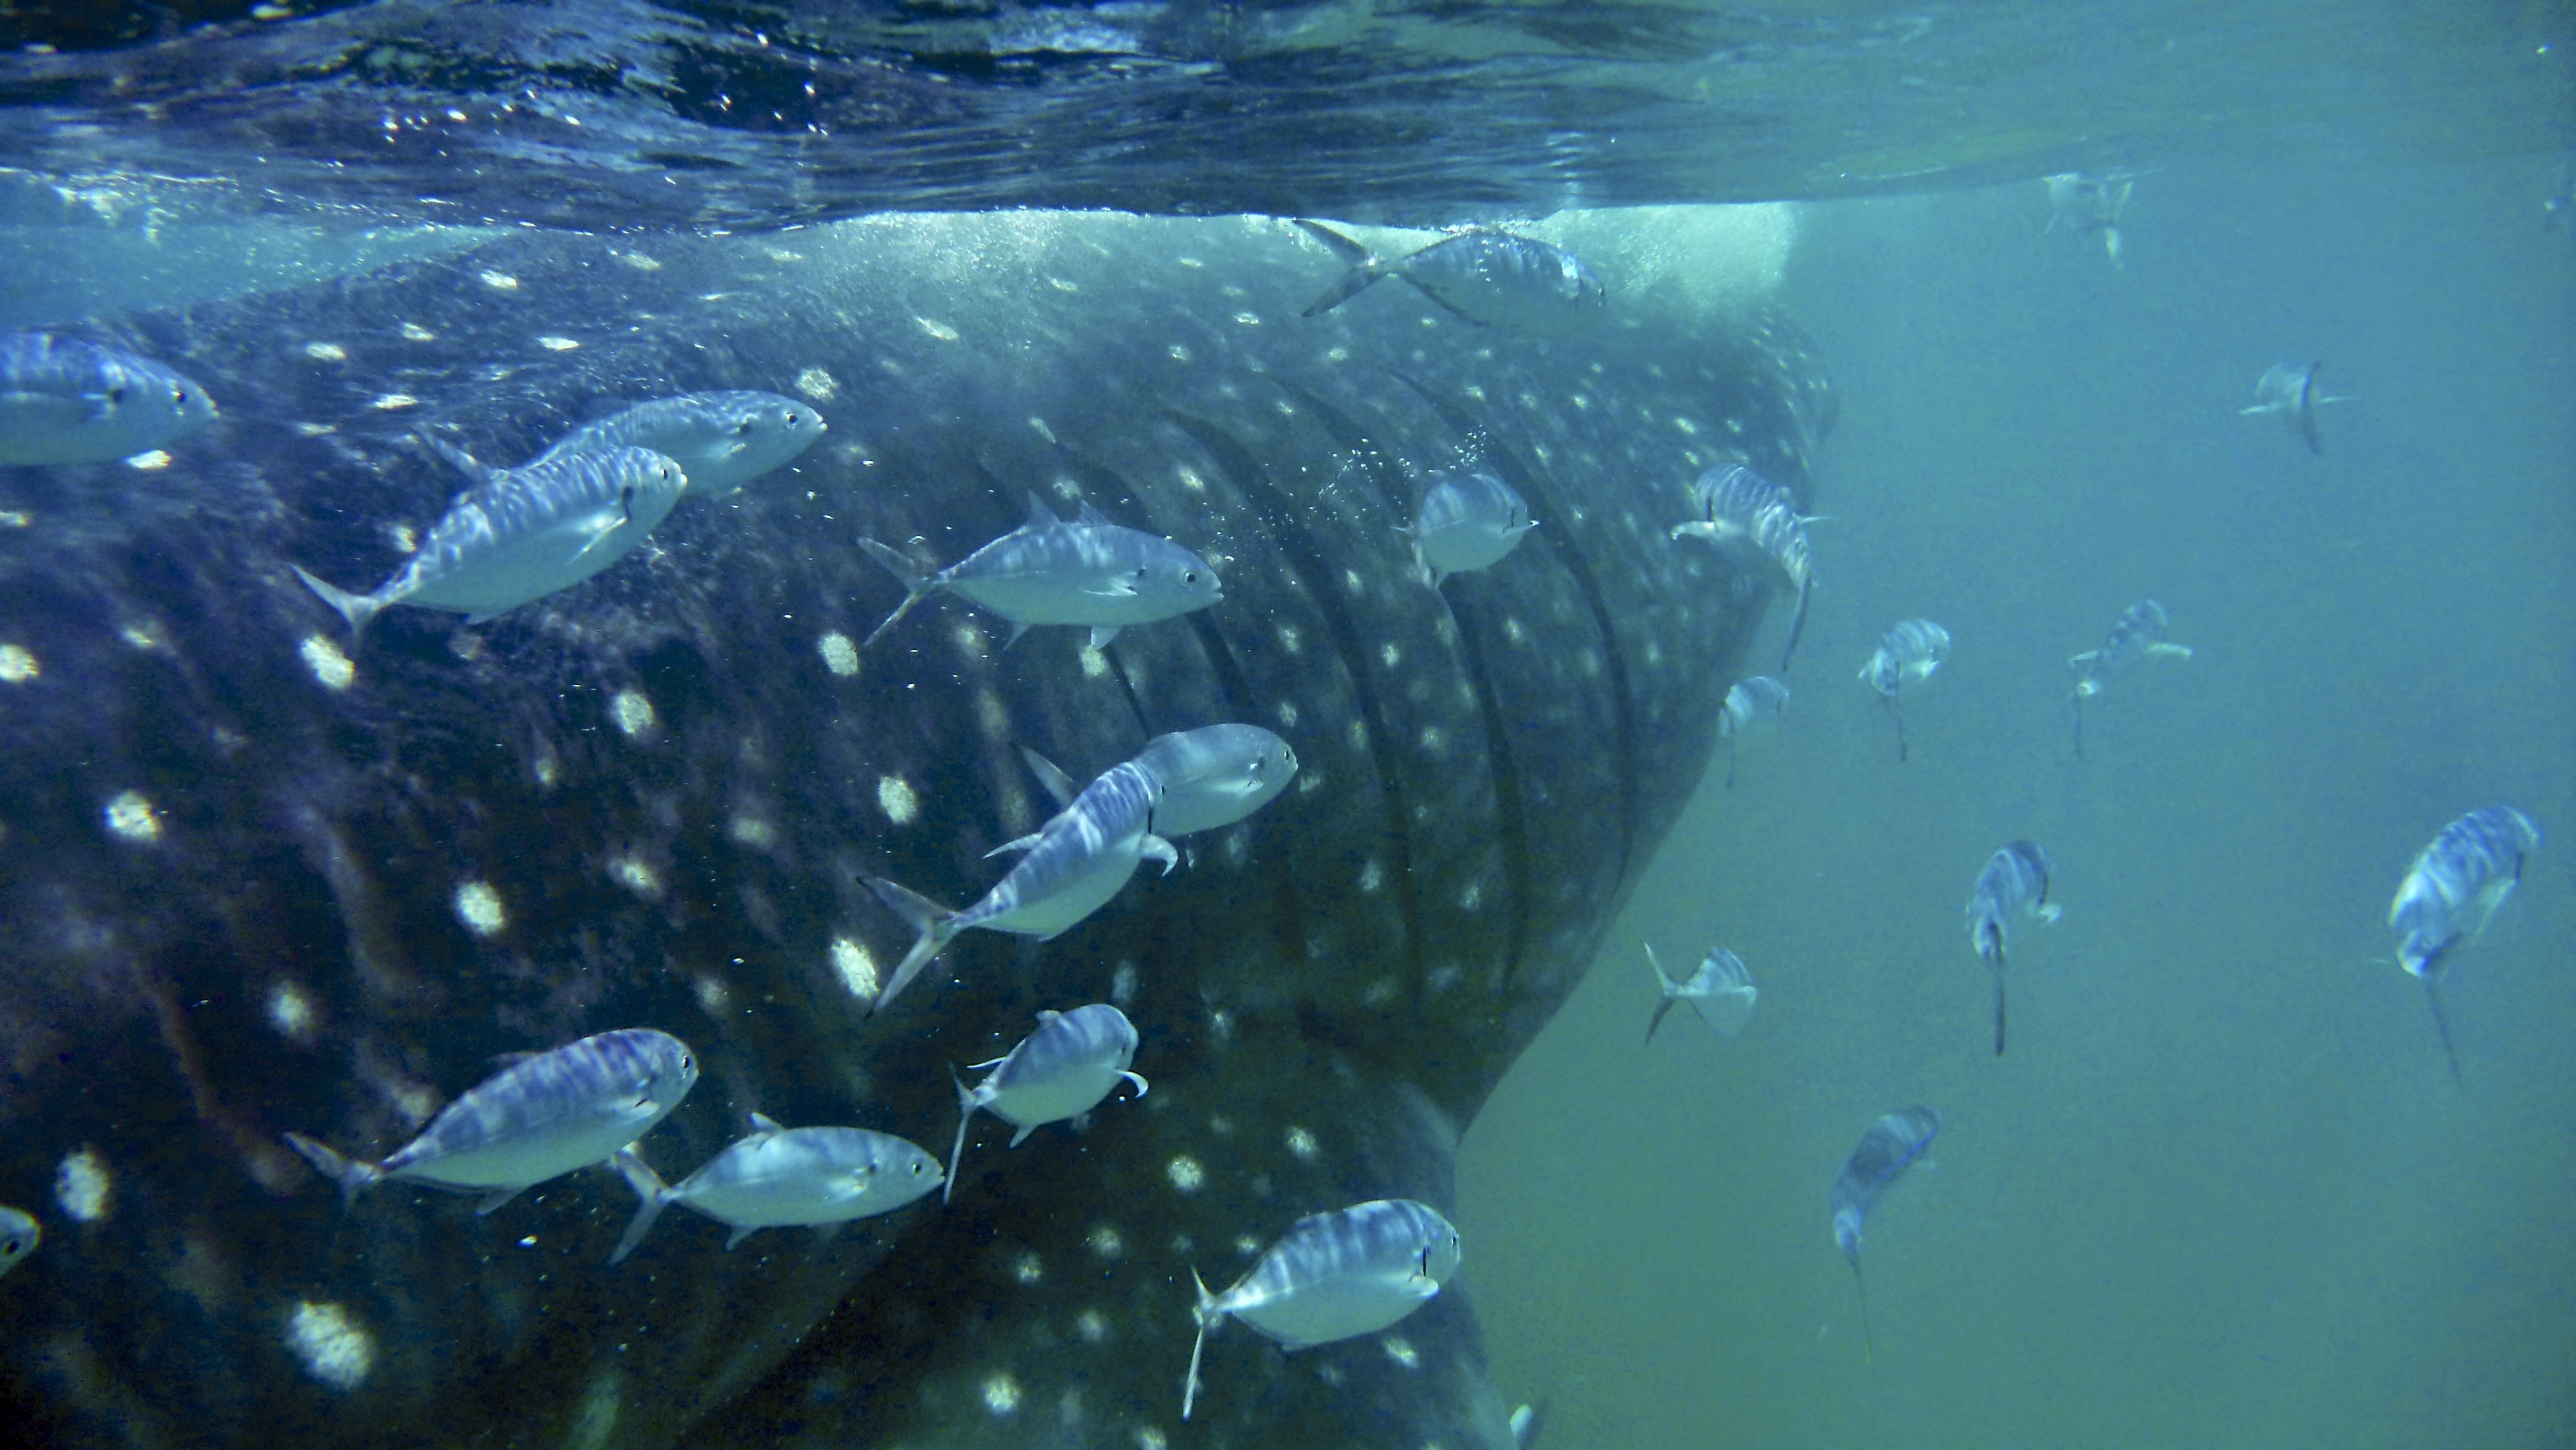
sea, water, ocean, diving, underwater, biology, blue, fish, coral reef, reef, hai, marine biology